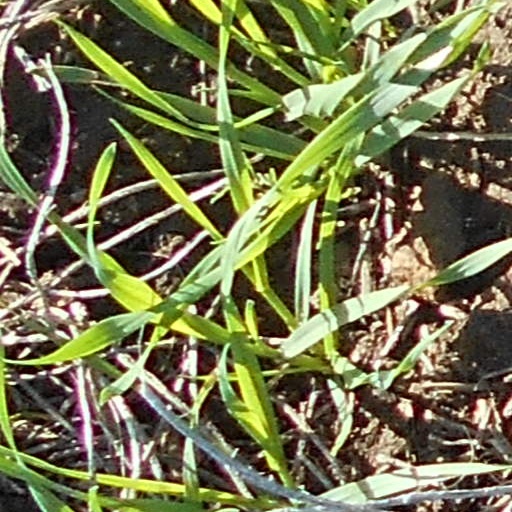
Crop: wheat